Menemen railway station

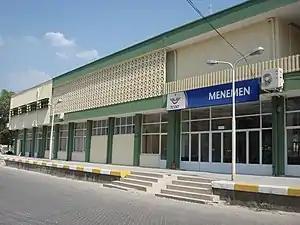
The front of the station building.

Menemen railway station is a railway station at Menemen in İzmir Province, Turkey. The station is served by the Turkish State Railways, the national rail carrier of Turkey. The station is serviced by six trains daily. Northbound TCDD trains go to either Bandırma, Ankara, Afyon or Uşak and southbound TCDD trains all go to Basmane Terminal in İzmir. North of the station, the double track branch line to Aliağa splits from the main line. The original station was built in 1866 by the Smyrna Cassaba Railway. Menemen station also serves the İZBAN trains. There is a transfer from ESHOT buses.